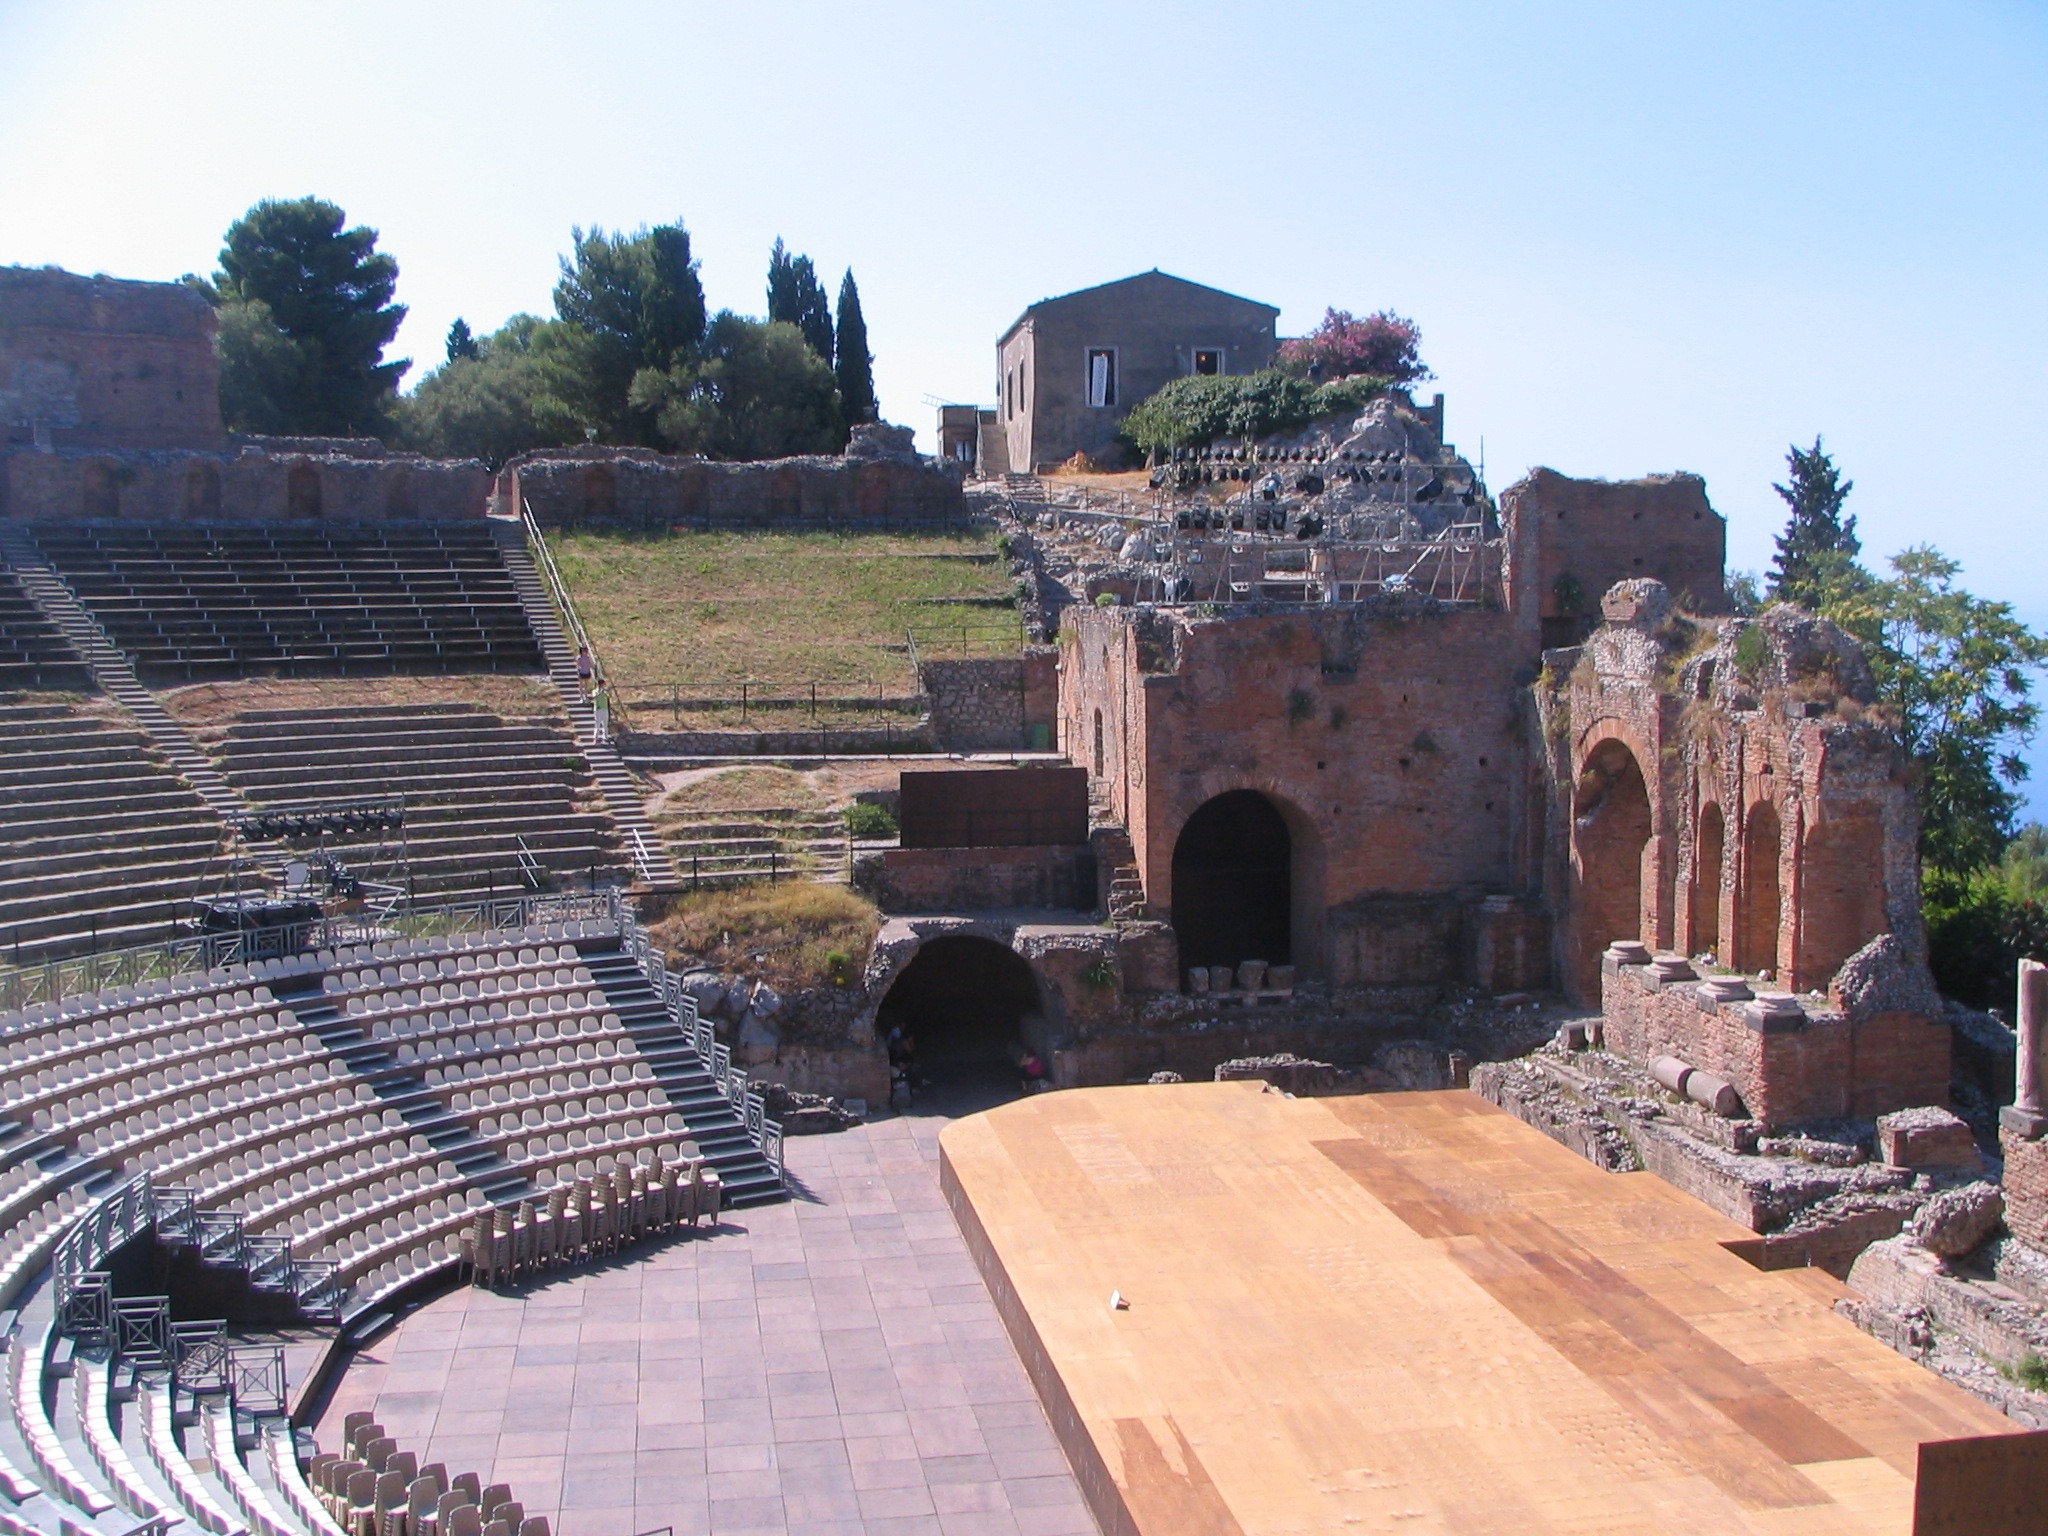
building, italy, fortification, place of worship, amphitheatre, ruins, sicily, taormina, archaeological site, unesco world heritage site, historic site, ancient history, greek theatre